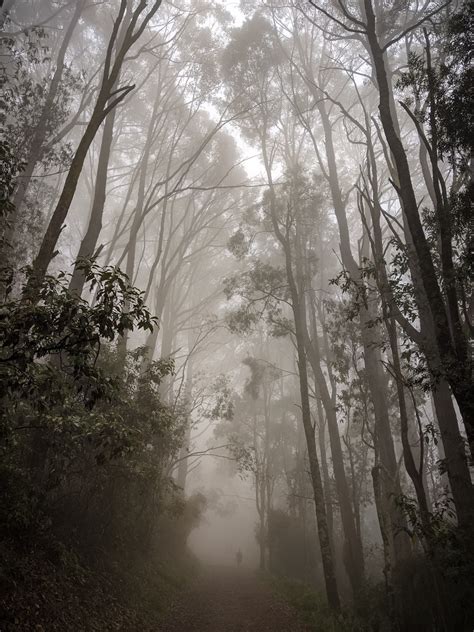
Weather: foggy or hazy